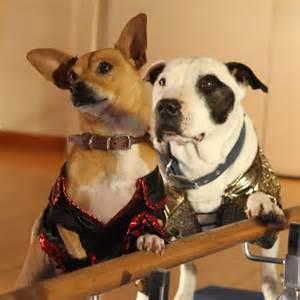
dog